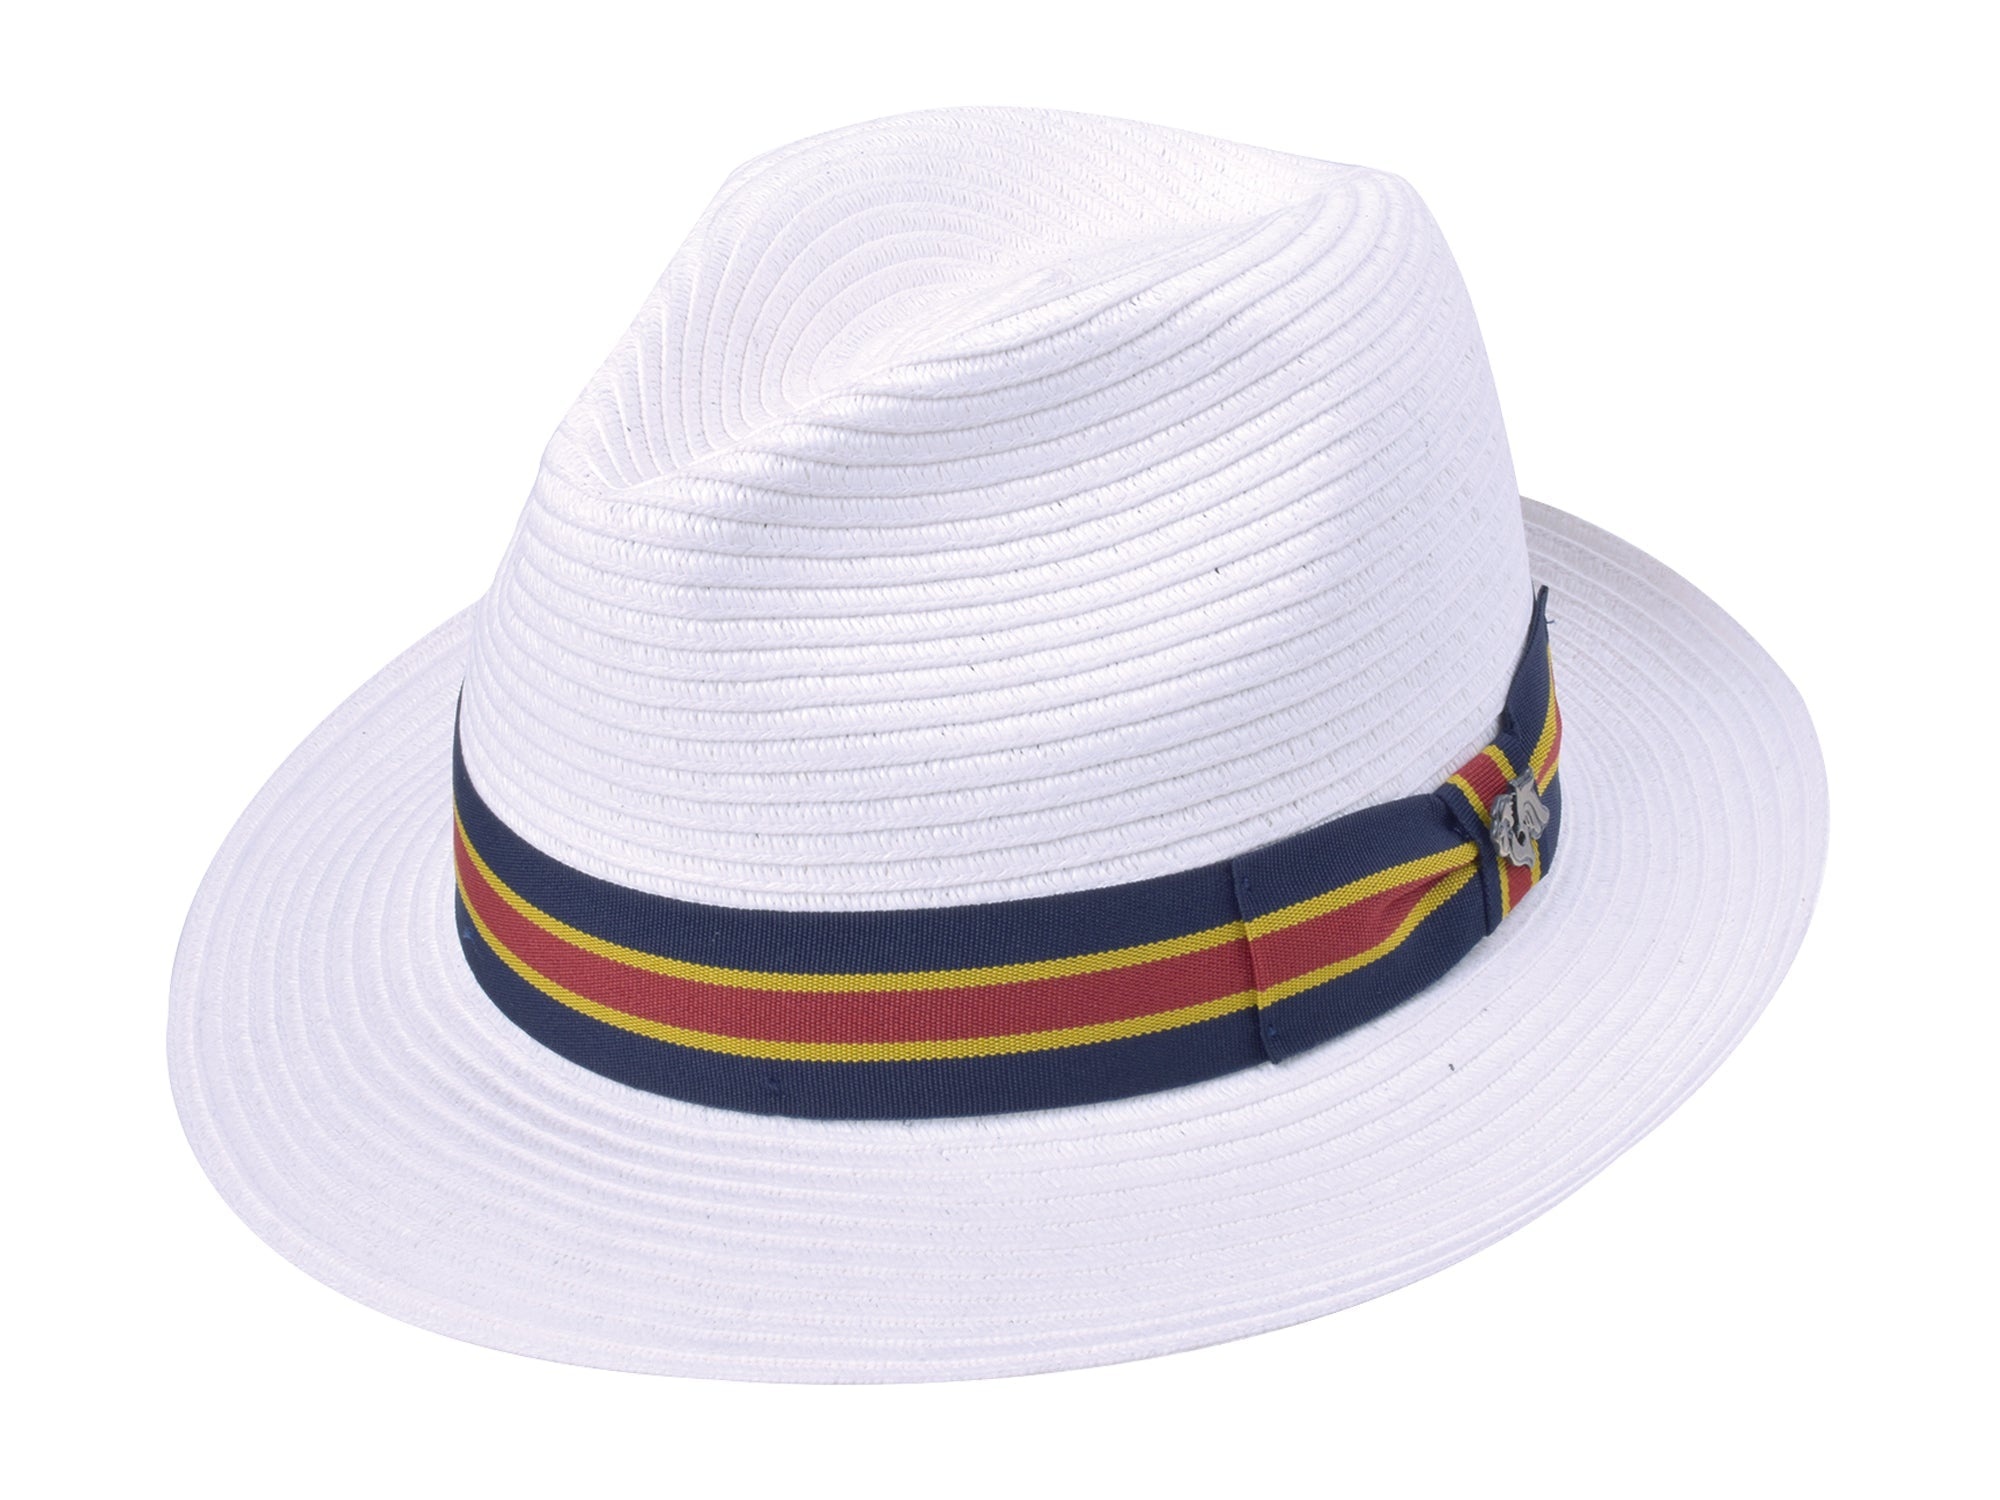
Braid Hat Cuba
The Braid Hat Cuba by Bigalli captures the essence of relaxed summer style. Crafted from flexible poly braid , the Braid Hat Cuba offers durability, breathability, and UV-certified protection , making it ideal for outdoor adventures and casual occasions. Its lightweight structure and crushable design allow easy packing and comfort wherever you go. The Braid Hat Cuba features a medium brim that provides perfect shade, while its clean lines and subtle band add a touch of elegance to a laid-back look. Designed for both men and women, the Braid Hat Cuba transitions effortlessly from city days to coastal getaways. The ventilated braid weave keeps it cool even under high temperatures, combining function with timeless appeal. Every Braid Hat Cuba reflects Bigalli’s craftsmanship and passion for quality. It’s the perfect companion for travel, daily wear, or weekend relaxation — a true symbol of summer comfort and style.
Brand: Bigalli Hats USA
Category: Apparel & Accessories > Clothing Accessories > Hats > Sun Hats